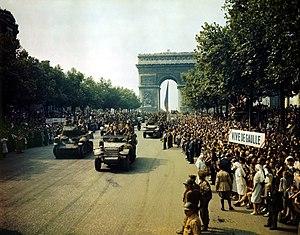
Foule sur les Champs Élysées regardant les blindés de la neuvième compagnie du Régiment de Marche du Tchad, 2e Division Blindée, avec des banderoles ""De Gaulle au pouvoir"" et ""Vive De Gaulle"", 26 août 1944. Le Half-track ""KICHI-KICHI"", avec à son bord l’Adjudant-chef Destray, chef de voiture, Lambourg, chauffeur et l’équipage
Voici la liste de batailles de l'Histoire de France depuis les raids gaulois en Italie au IVᵉ siècle av. J.-C. menés par le chef gaulois Brennus, jusqu'à aujourd'hui. Elle comprend les plus importantes batailles menées par les différents régimes qui se sont succédé et qui ont fait l'histoire militaire de la France.